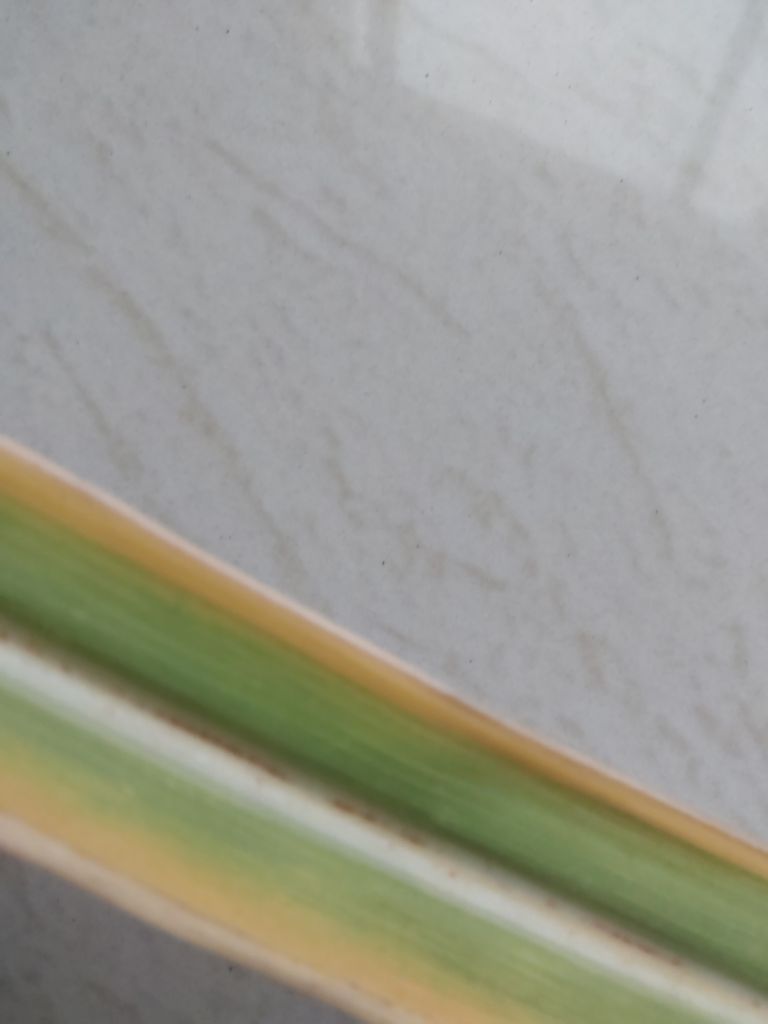
Label: Brown Spot